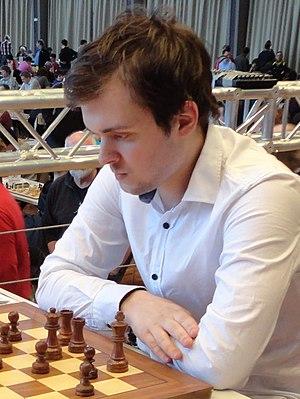
Vladimir Vassilievitch Fedosseïev est un joueur d'échecs russe né le 16 février 1995. Grand maître international depuis 2011, il a remporté l'Open Aeroflot en 2017 et la médaille d'argent au championnat du monde d'échecs de parties rapides la même année.